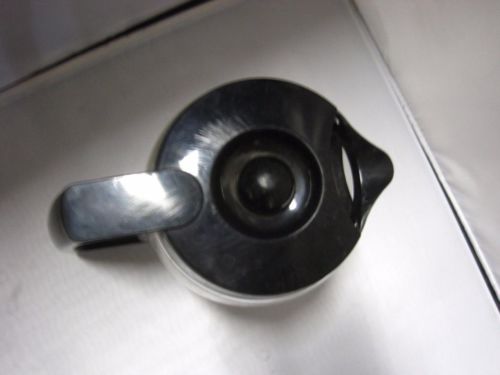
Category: coffee maker